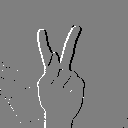
ASL letter: k